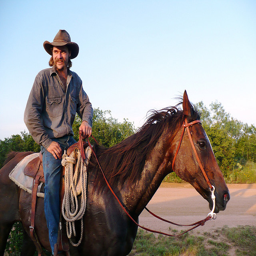
A cowboy sitting on a horse on the side of a road.
A man riding on the back of a brown horse.
a male with a gray shirt is riding a brown horse
A man with a mustache is sitting on a horse.
A man sitting on top of a horse.